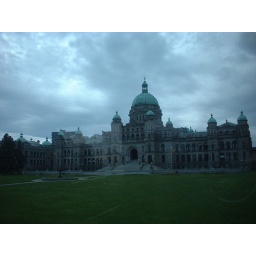
The Parliament building under an overcast sky